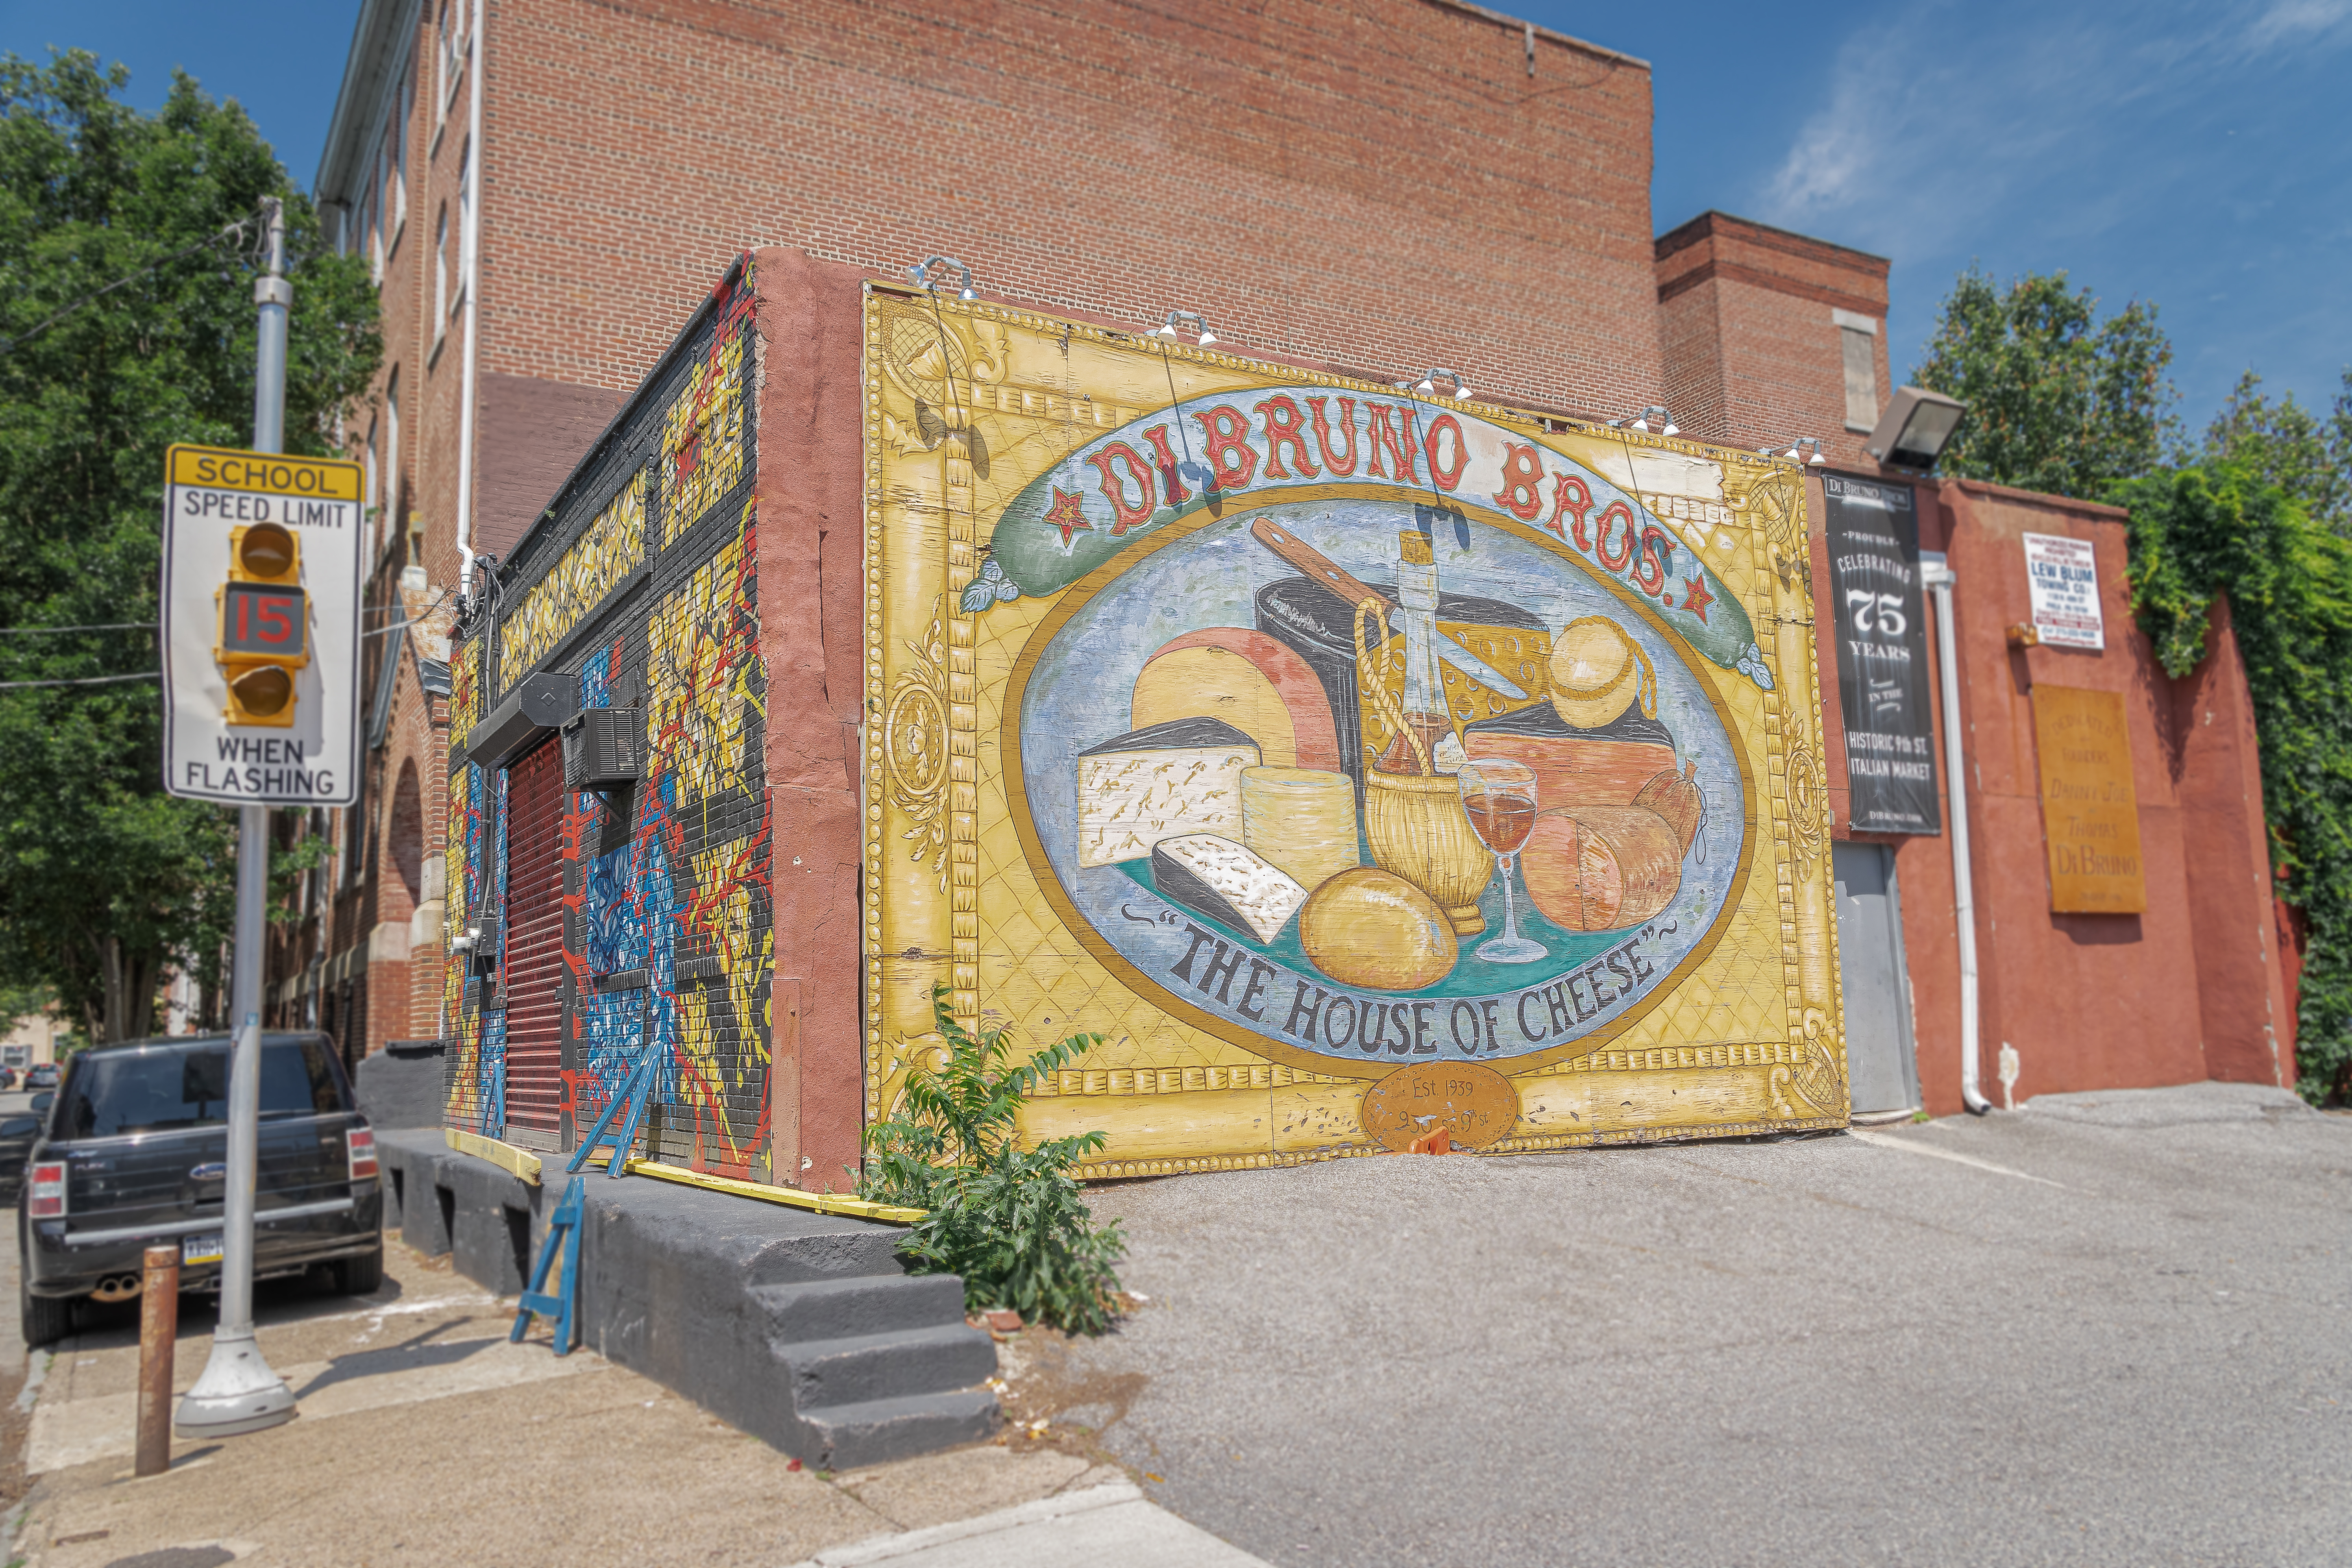
bella vista, geotagged, pennsylvania, philadelphia, united states, usa, 9th Street, 9th Street Italian Market, america, American City, bakeries, building, buildings, business, city, city life, city scene, cityscape, Commonwealth of Pennsylvania, day trip, destination, downtown, Downtown Life, Downtown Philadelphia, Downtown Philly, italian market, Italian Market Philadelphia, Italian Market Philly, landmark, national historic landmark, Philadelphia County, Philadelphia Italian Community, Philadelphia PA, Philadelphia Pennsylvania, philly, Philly PA, PHL, restaurant, restaurants, shops, signage, signs, sony, SONY a6500, SONY Alpha 6500, sony mirrorless, South 9th Street Curb Market, South Philadelphia, street, street photography, street scene, tourist, tourist attraction, tourist destination, travel, Travel Philadelphia, Travel Photo, travel photography, US City, World Cities, mural, wall, neighbourhood, architecture, art, painting, facade, tree, font, house, visual arts, artwork, leisure, street art, vacation, graphics